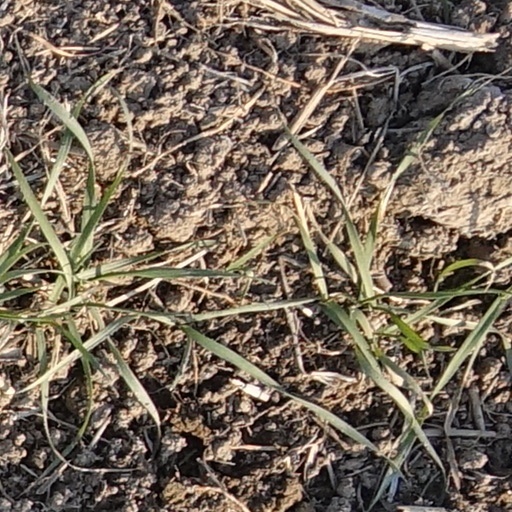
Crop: wheat